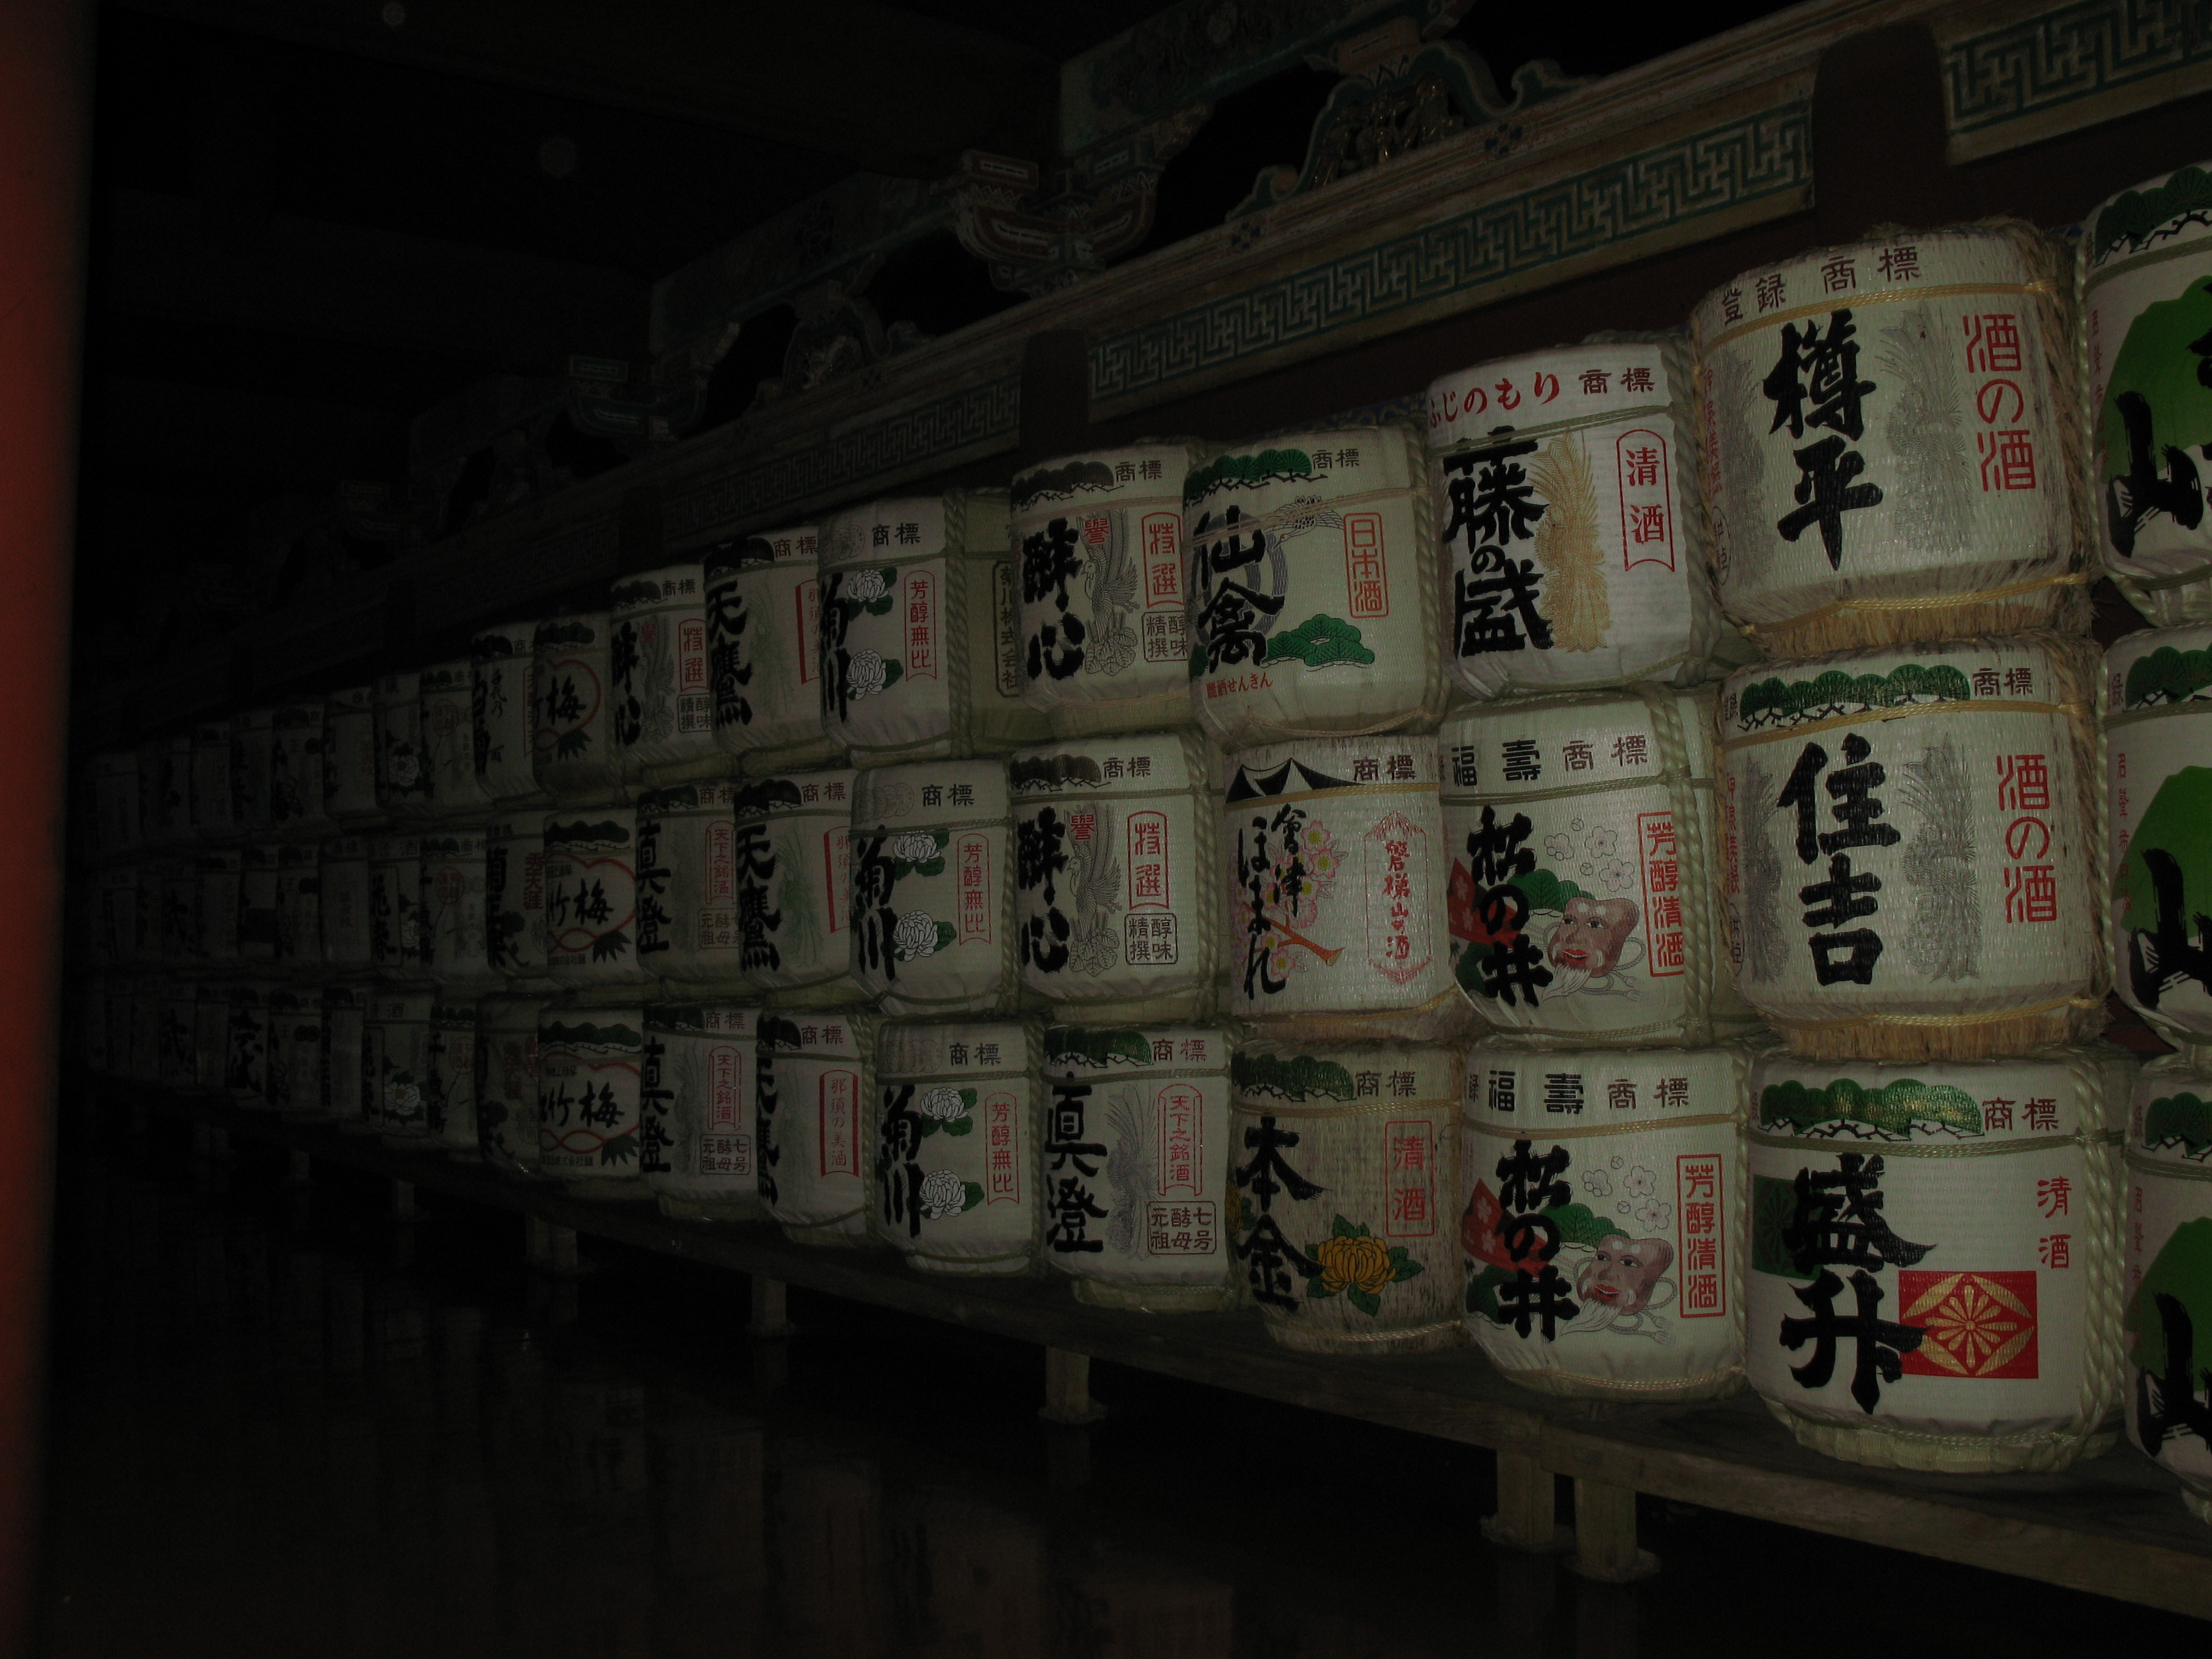
wall, high, drink, temple, shrine, nikko, hires, heritage, hi, res, powershotg7, toushogu, canong7 world